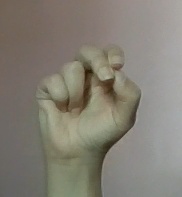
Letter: gaaf